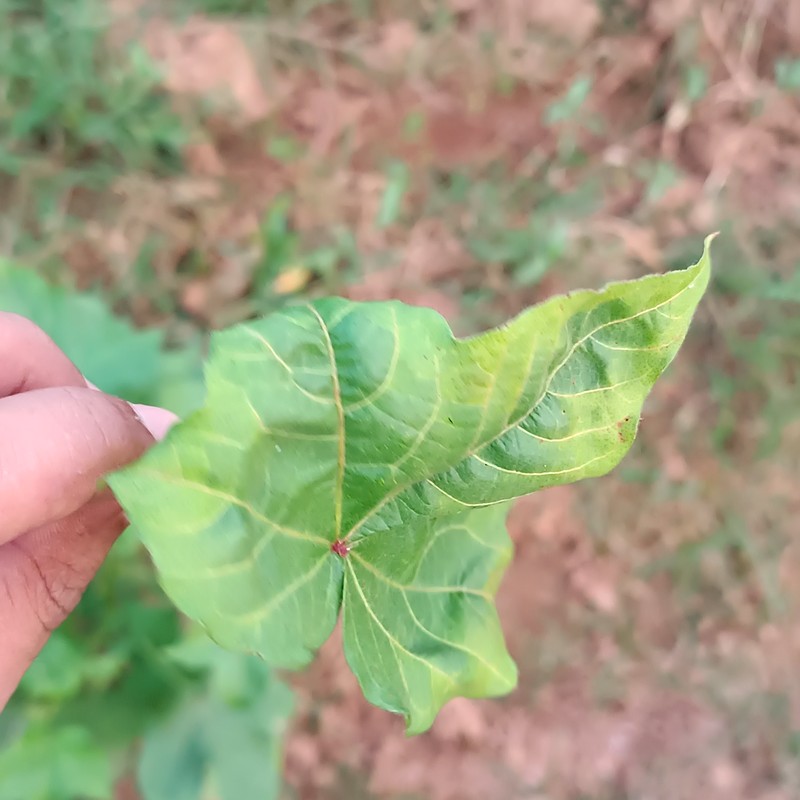
Label: Curl Virus